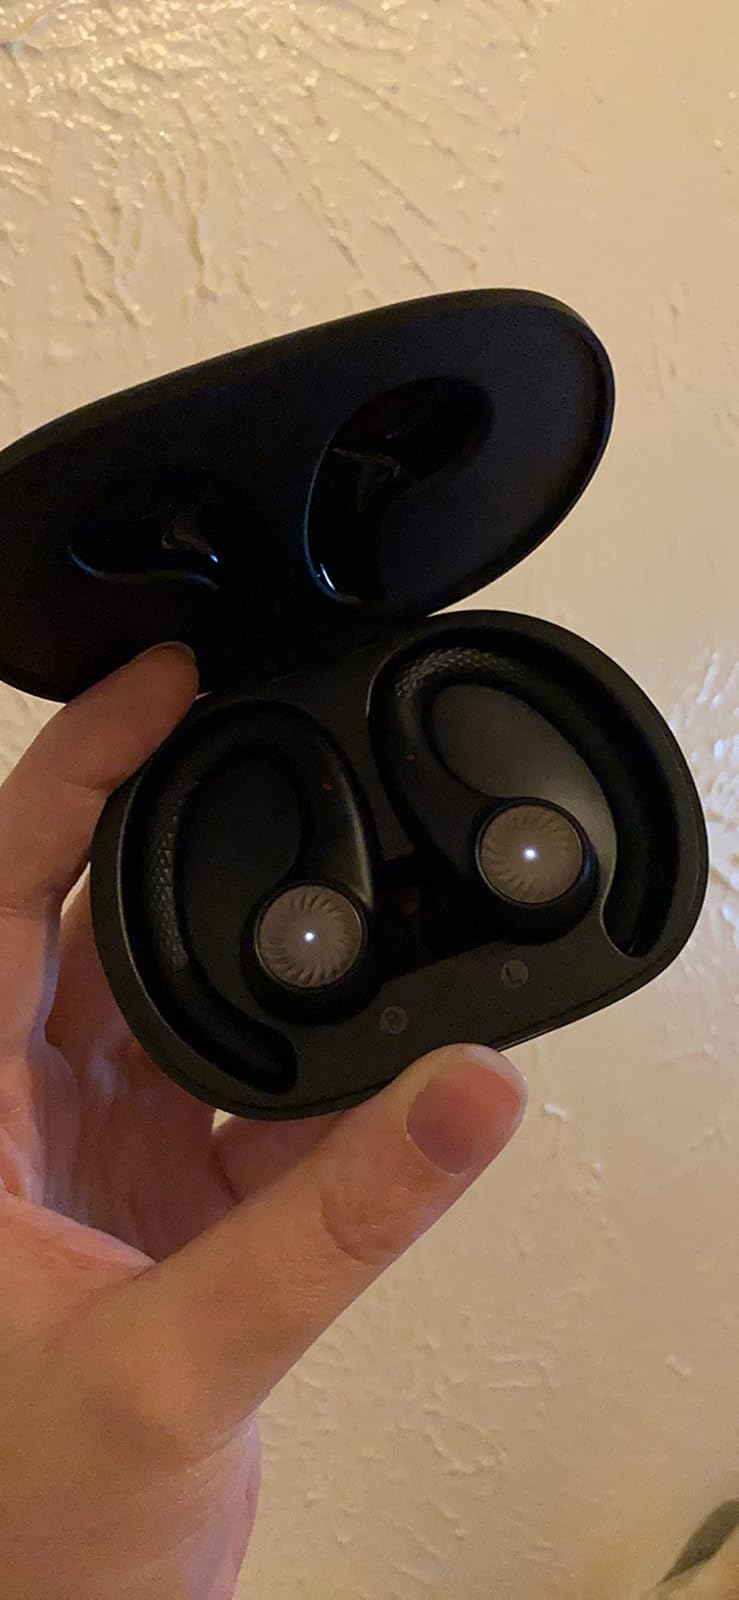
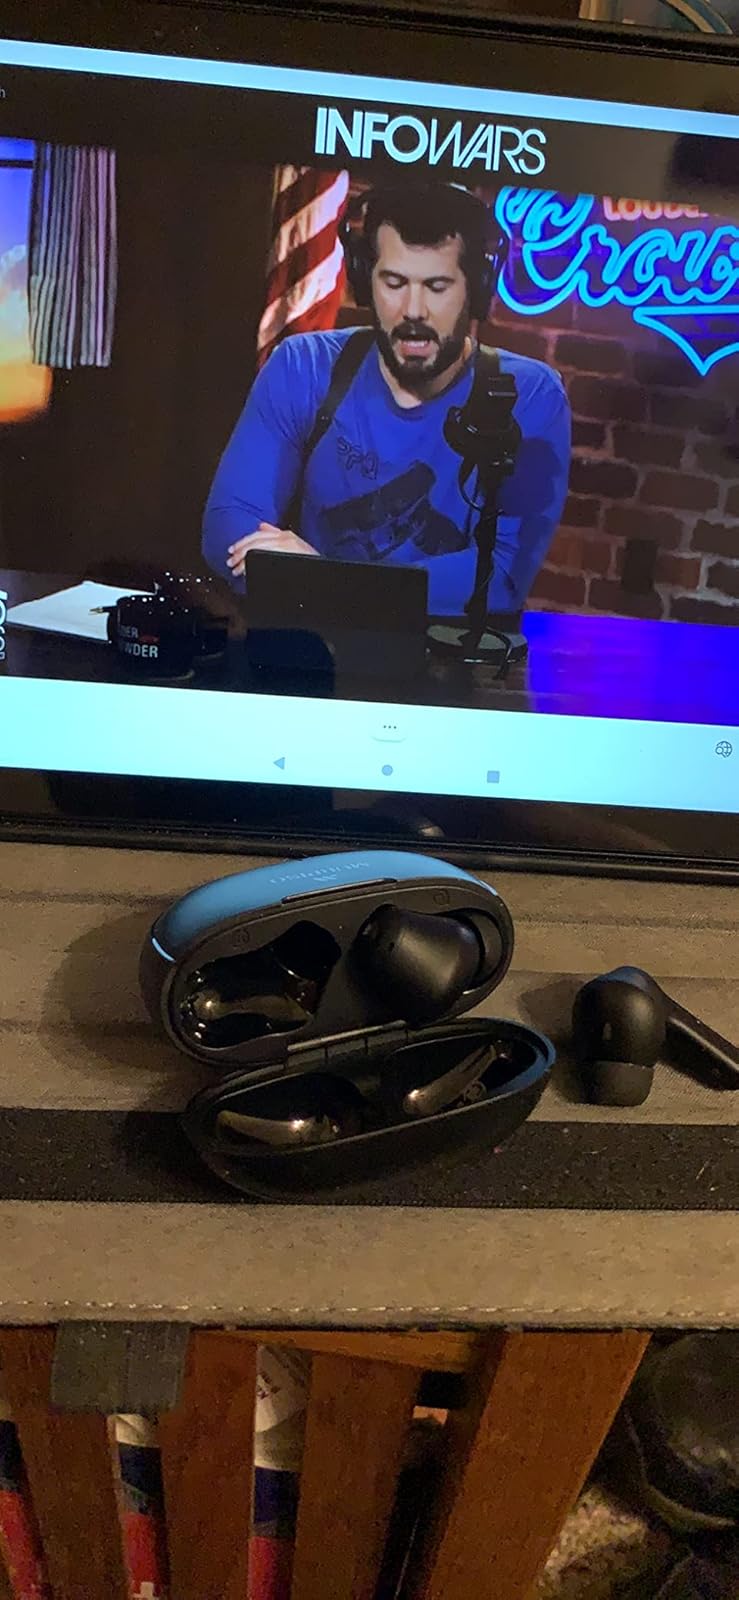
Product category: earbuds
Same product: no